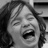
Emotion: happy